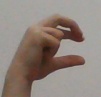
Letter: thal